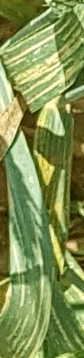
Label: Wheat___Yellow_Rust